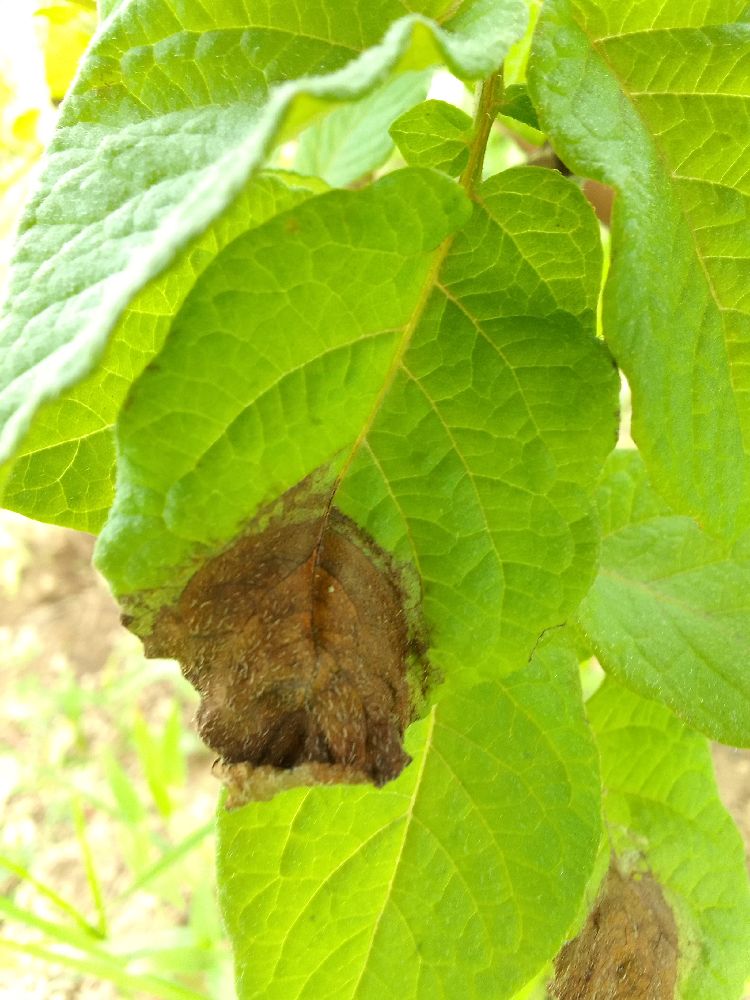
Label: Late blight